Japanese grosbeak

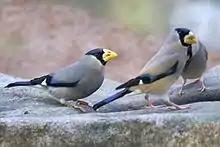
"Eophona personata"

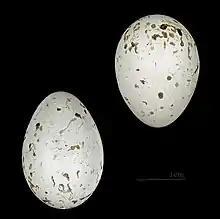
"Eophona personata personata" MHNT

This is a large finch, with a reported weight of (for a single male) and a length of . Among standard measurements, the wing chord is , the tail is and the culmen is . The signature feature of the Japanese grosbeak is its large, pointed bright yellow bill. The adult grosbeak has a large black marking extending from the nape to the chin and ear-coverts to the neck. The side of the neck is a contrasting pale whitish grey. The bird's underside is a more dull grey. The back is greyish-brown while the flanks are washed with a gingery or tawny-brown colour. The wings and tail are black but for a white patch on the inner-coverts and band of white in the middle of the primaries, which is visible in flight. Juveniles are a duller grey overall with no black on head. The subspecies, "E. p. magnostris" is slightly larger than the nominate race. It is also generally paler in tone with a smaller white patch the on primaries.